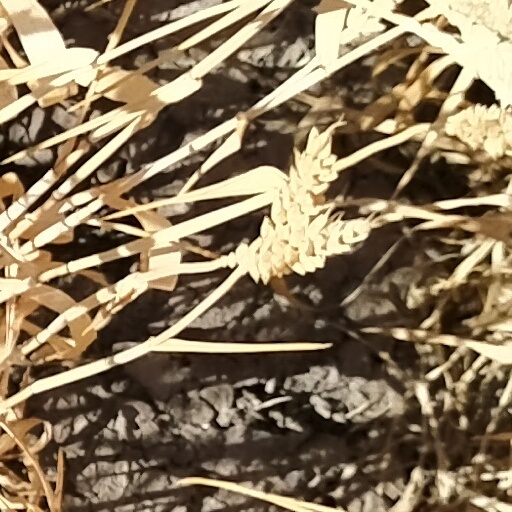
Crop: wheat